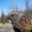
Label: bird